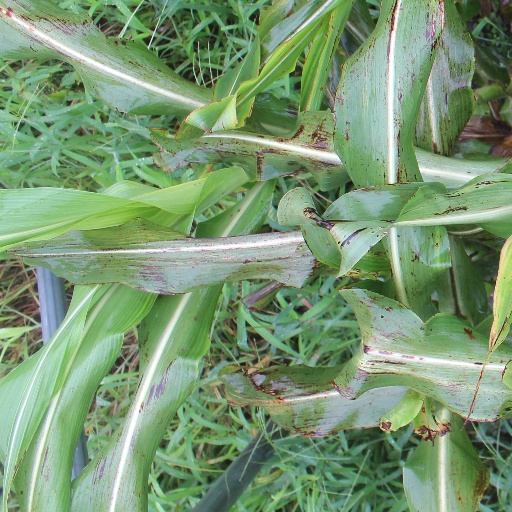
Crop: sorghum